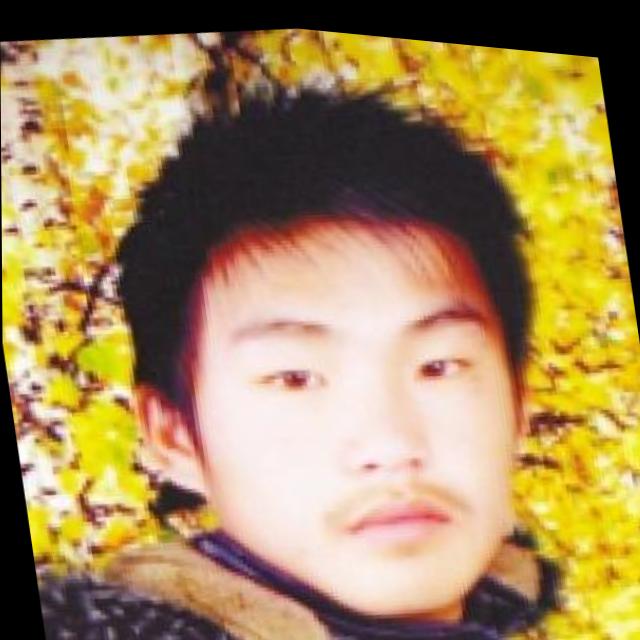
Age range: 13-20